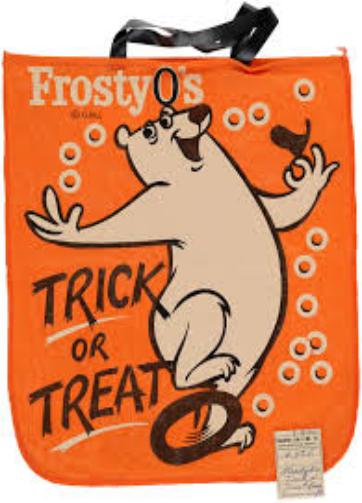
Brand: Frosty O's
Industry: Food